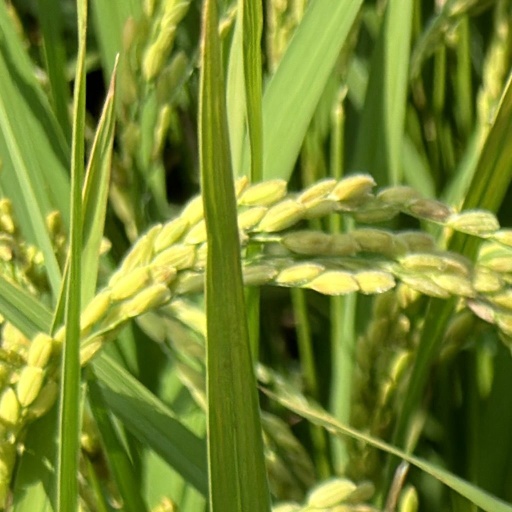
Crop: rice